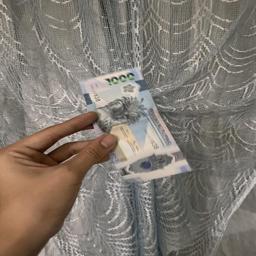
Label: 1000_New_Front